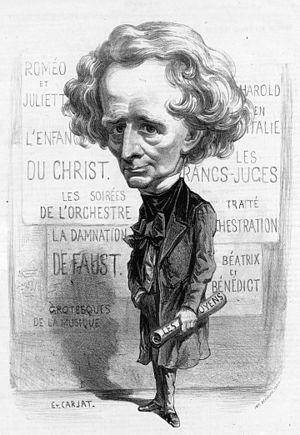
Les Troyens est un opéra en cinq actes d’Hector Berlioz sur un livret du compositeur inspiré de l’Énéide de Virgile. Il fut donné pour la première fois, mutilé de nombreuses manières — les deux premiers actes supprimés, divers morceaux également coupés, le tout étant présenté sous le titre Les Troyens à Carthage — le 4 novembre 1863 au Théâtre lyrique à Paris, sous la direction d’Adolphe Deloffre. La première partie, La Prise de Troie, ne sera créée que le 6 décembre 1890 au Großherzoglichen Hoftheater de Karlsruhe, dans une version allemande, sous la direction de Felix Mottl, à l’occasion de la première représentation intégrale des Troyens en deux soirées.
Étienne Carjat, né à Fareins le 28 mars 1828 et mort à Paris le 9 mars 1906, est un photographe, journaliste, caricaturiste et poète français.